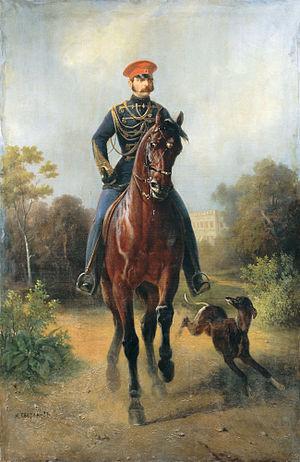
Nicolas Swertschkoff, né le 6 mars 1817 à Saint-Pétersbourg et mort le 25 juillet 1898 à Tsarskoïe Selo, est un peintre russe de la Cour impériale de Russie. Il est spécialisé dans les scènes de genre et de batailles, ainsi que dans la peinture de chevaux.